Greater Mexico City

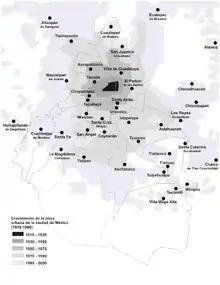
Growth of the urban area from 1900 to 2000

Greater Mexico City is the largest metropolitan area in Mexico and the area with the highest population density. According to the 2020 Population Census, 21,804,515 persons lived in this metropolitan area, of which 9,209,944 live in Mexico City proper. Approximately 72% (12.2 million) of the State of México's population live in municipalities that are part of Greater Mexico City's conurbation.